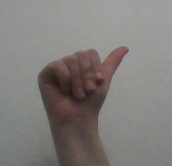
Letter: dhad